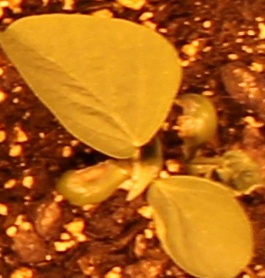
Label: Soybean